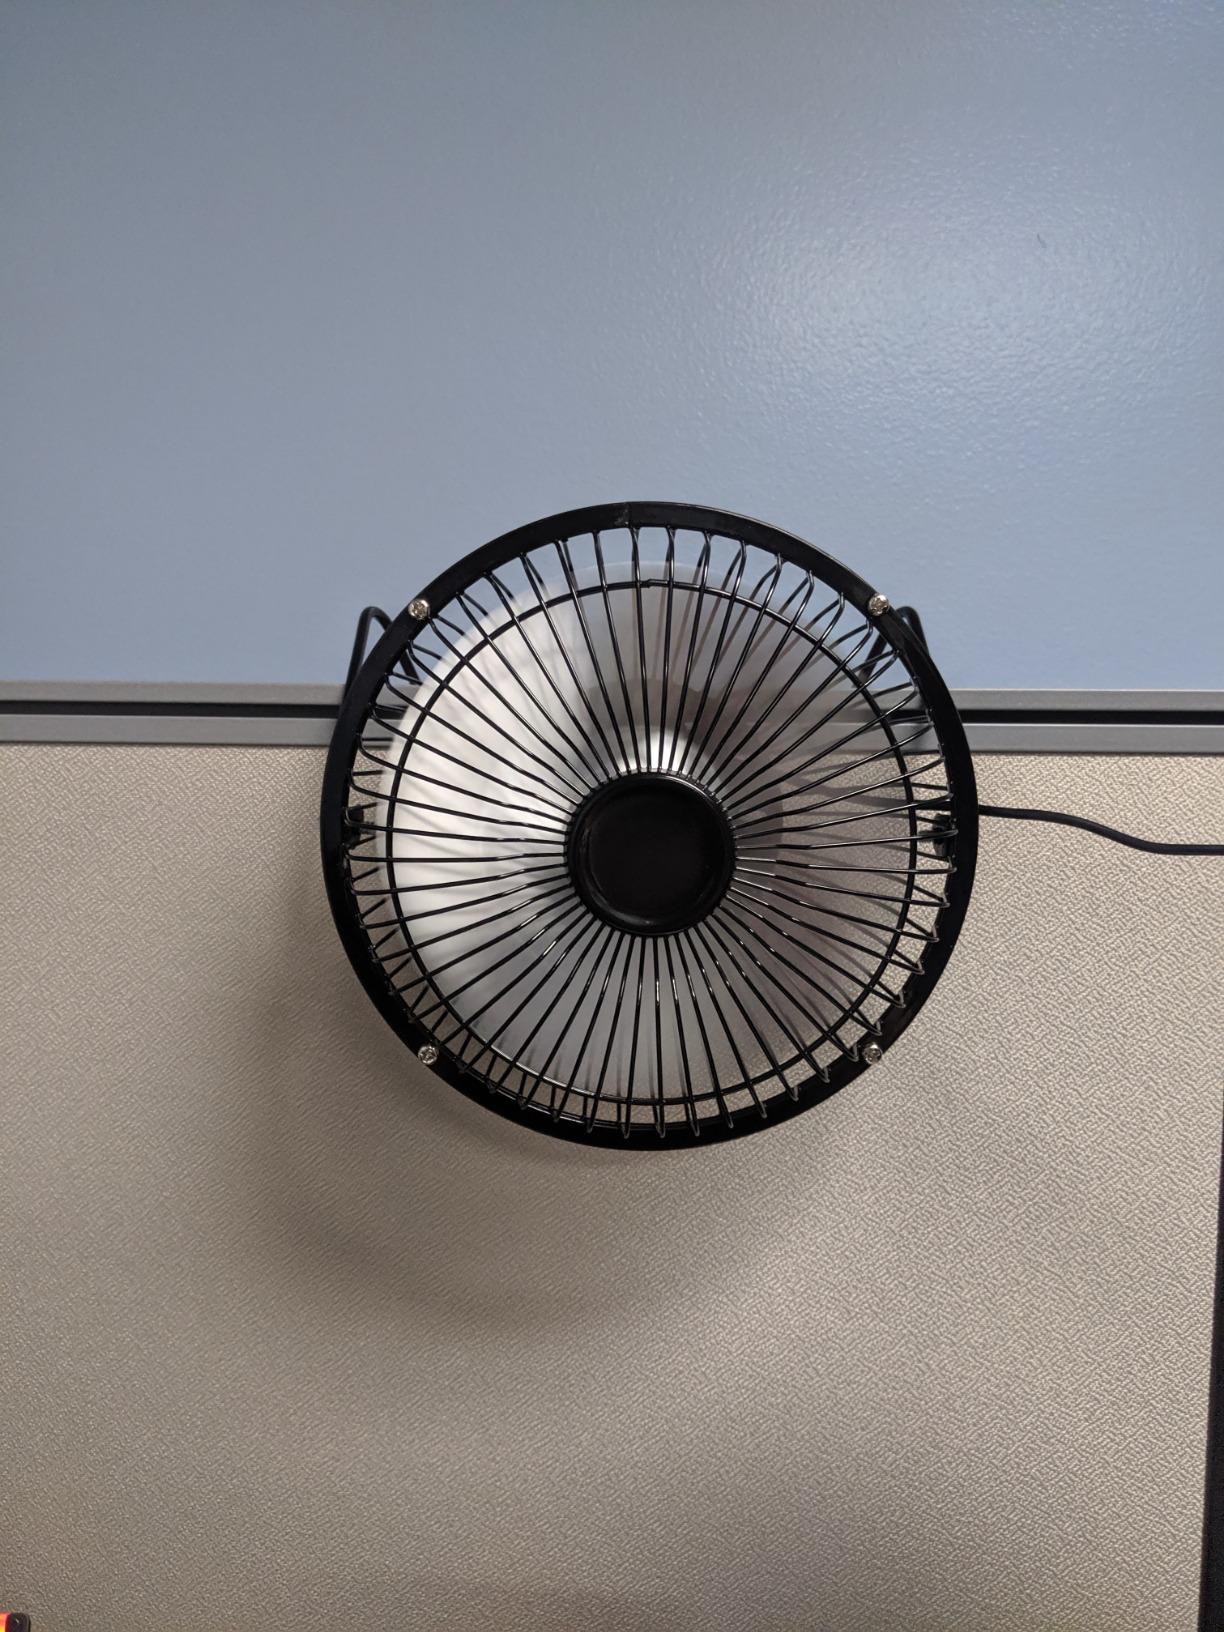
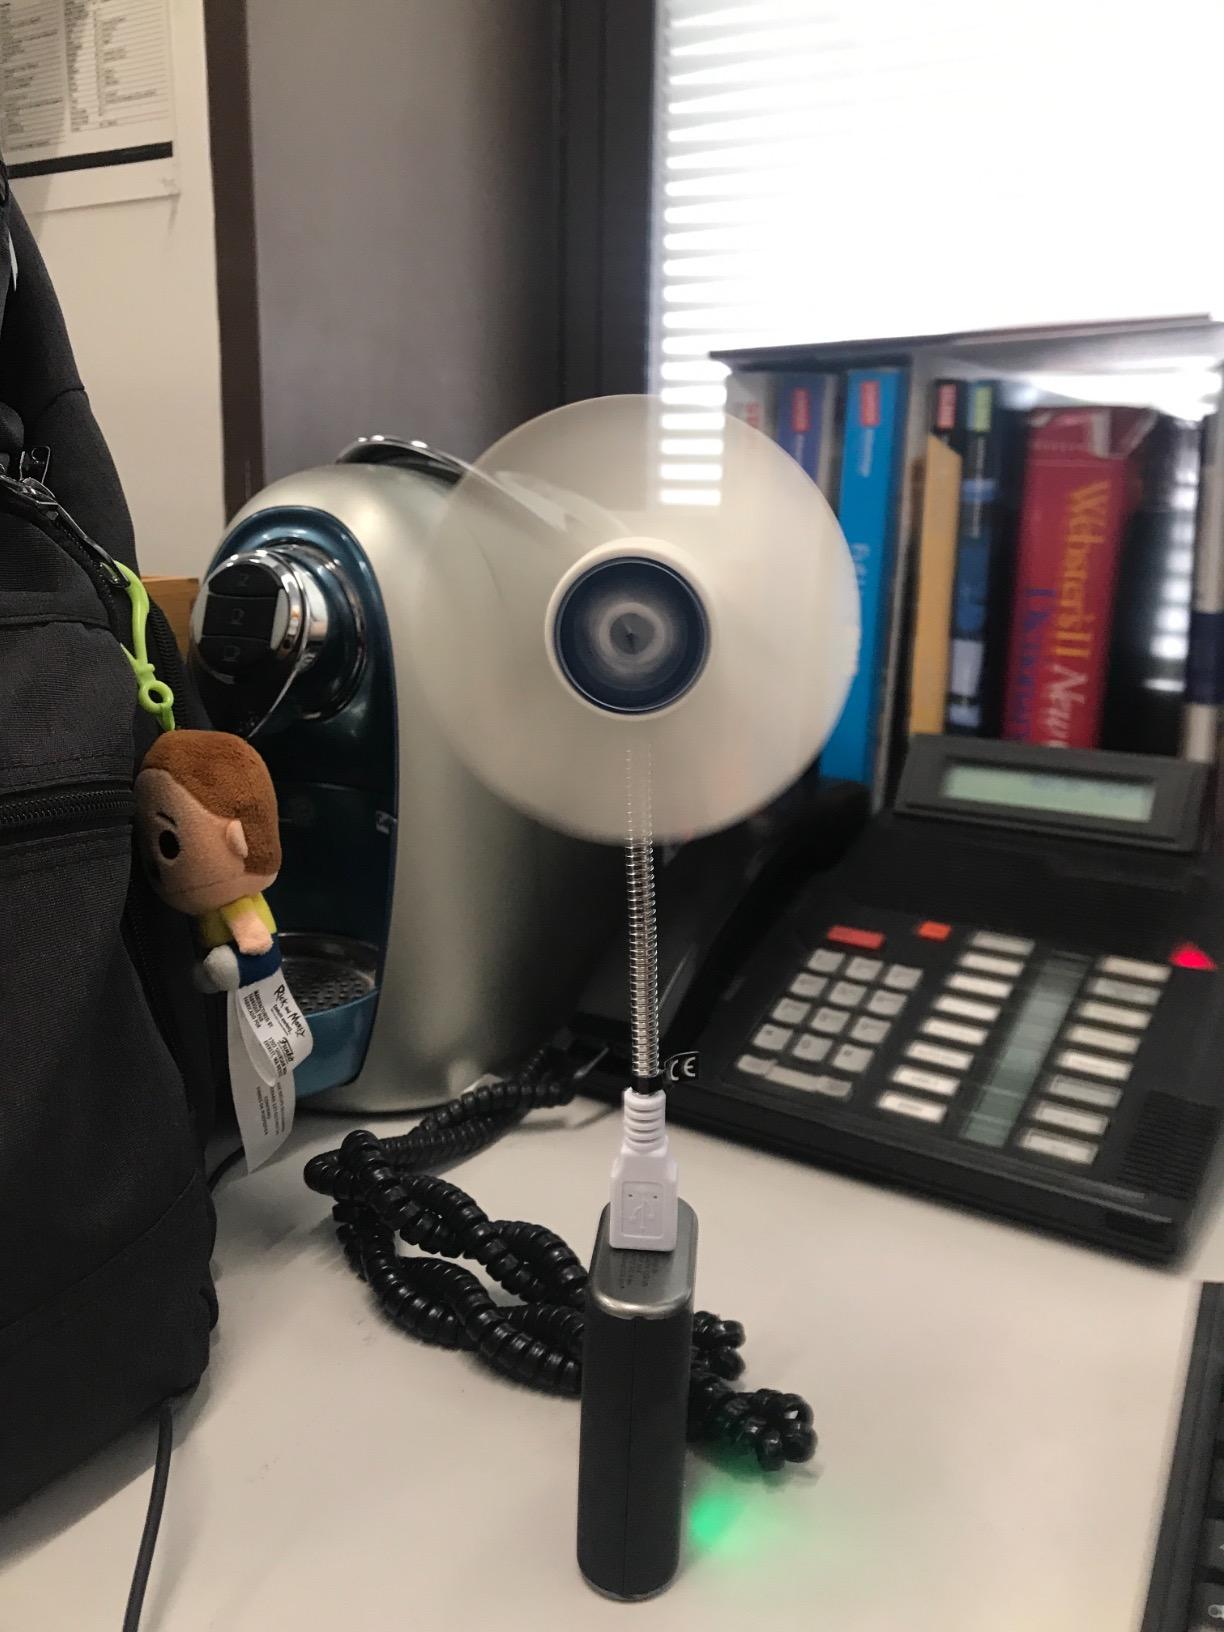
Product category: fan
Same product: no